William L. Vary House

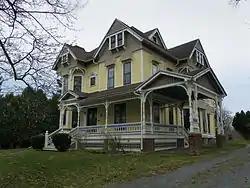

William L. Vary House is a historic home located at Lima in Livingston County, New York. It was built in 1885 and is a -story, Queen Anne–style frame dwelling. The plan consists of an irregular massing of rectangular forms, with a profusion of projecting bays, cross gables, porches, and oriels.